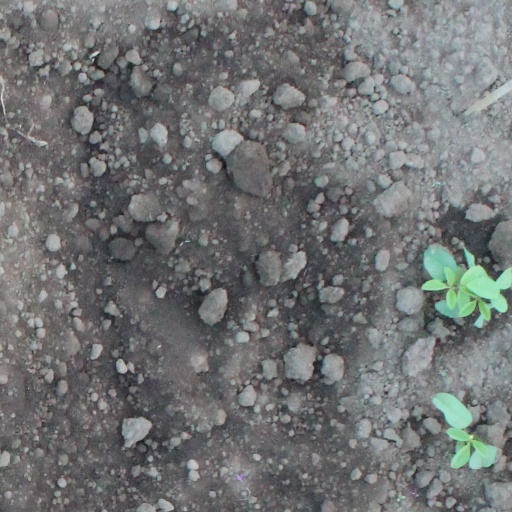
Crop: soybean